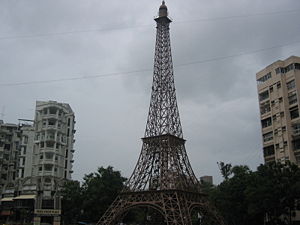
Surat
Surat eller Suryapur er en by i Indien. Byen ligger i delstaten Gujarat, 22 km fra Taptiflodens udmunding i det Arabiske Hav.